Marion Carll Farm

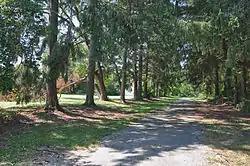

Marion Carll Farm is a historic home and property located in Commack, Suffolk County, New York. It consists of the 1860 farmhouse, privy, garage, smokehouse, milk house, horse barn/carriage house, sheep barn, and four smaller barns. It was added to the National Register of Historic Places in 1979.